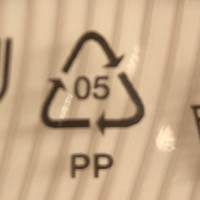
Plastic recycling code class: 5_polypropylene_PP